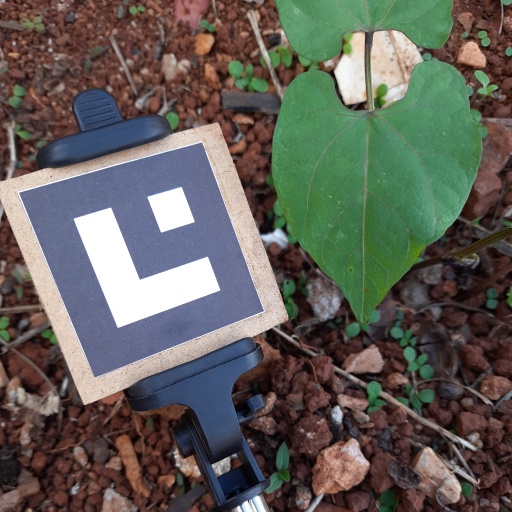
Observations: wavy surface, no eating holes, under shade